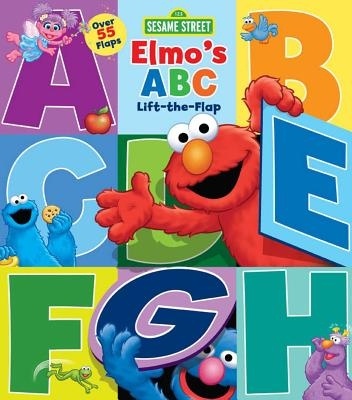
Sesame Street: Elmo's ABC Lift-The-Flap by Brannon, Tom
Brand: Studio Fun International
Busy scenes, oodles of flaps, lots of labels, and beloved Sesame Street characters make learning the alphabet fun More than 55 flaps teach kids their ABCs. A is for apple. B is for ball. C is for cookie...and Cookie Monster And F is for flaps--which kids will find plenty of in this book stuffed with surprising alphabetic words, rhymes, and riddles to discover How many things can you find that start with the letter P? What objects are hiding behind the letter H? With more than 100 labels and 55 flaps to lift, learning the alphabet has never been so much fun Author: Tom Brannon, Lori C. Froeb Publisher: Studio Fun International Published: 07/11/2017 Pages: 10 Binding Type: Board Book Weight: 0.70lbs Size: 11.30h x 10.00w x 0.30d ISBN: 9780794440589 Audience: Baby-Preschool About the Author Tom Brannon has been illustrating children's books for 35 years and has more than 300 titles to his credit, including many for Sesame Street , Jim Henson's Muppets , Dr. Seuss, and Peanuts . He lives in rural Wisconsin with his wife, four children, and more critters than he can count. Lori C. Froeb began her career in publishing right out of college at Reader's Digest world headquarters in Pleasantville, New York. She landed a dream job as an editor for Reader's Digest Children's Publishing (now Studio Fun International) and worked on licensed, nonfiction, craft, and religious novelty books for 22 years. Following her time at Studio Fun, Lori took a road trip across the U.S. and, upon her return home, decided to enter the exciting world of freelancing. Today, Lori works as an independent children's book editor and writer with more than 200 authored titles under her belt. In her free time, she is an avid photographer, hiker, and traveler who lives with her morkie Frodo in the Hudson Valley, New York.
Category: Baby & Toddler > Baby Toys & Activity Equipment > Alphabet Toys